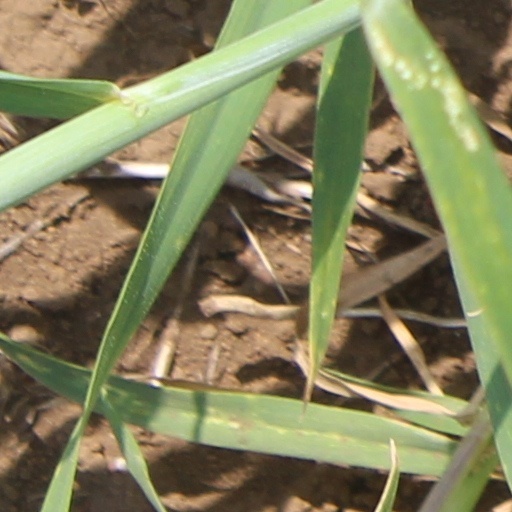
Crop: wheat